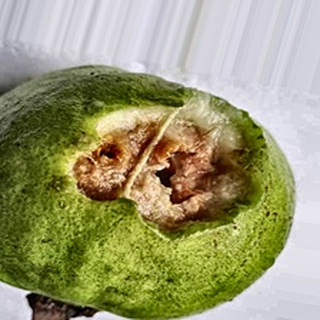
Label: guava_fruit_fly